Missionary Sisters of St. Peter Claver

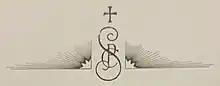
The logo the Sodality used in 1912

The Missionary Sisters of St. Peter Claver are a Catholic religious congregation of women dedicated to serving the spiritual and social needs of the poor around the world, particularly in Africa. They were founded in Austria by Mary Theresa Ledóchowska and received their first official approbation in 1893. They are devoted to the legacy of Peter Claver.